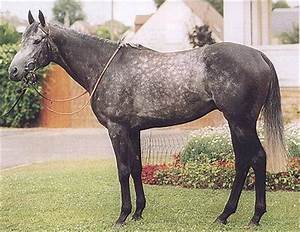
Label: cavallo